Cardiff Harbour Authority

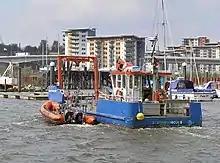
Cardiff Harbour Authority workboat and patrol RIB.

CHA operates a number of patrol, workboat, survey and general duty vessels in order to comply with its statutory duties. The authority took delivery of a new general duties boat in 2014, built by Northumberland-based shipbuilder Alnmaritec.